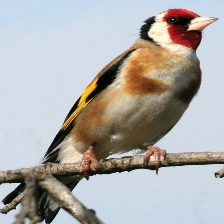
Species: EUROPEAN GOLDFINCH
Scientific name: CARDUELIS CARDUELIS
ImageNet parent category: goldfinch